Julia V. Grilli

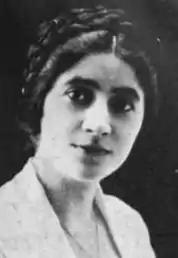
Giulia Grilli, from a 1921 publication.

Julia Veronica Grilli (March 14, 1893December 6, 1991), also seen as Giulia Grilli, was an American lawyer and concert singer.